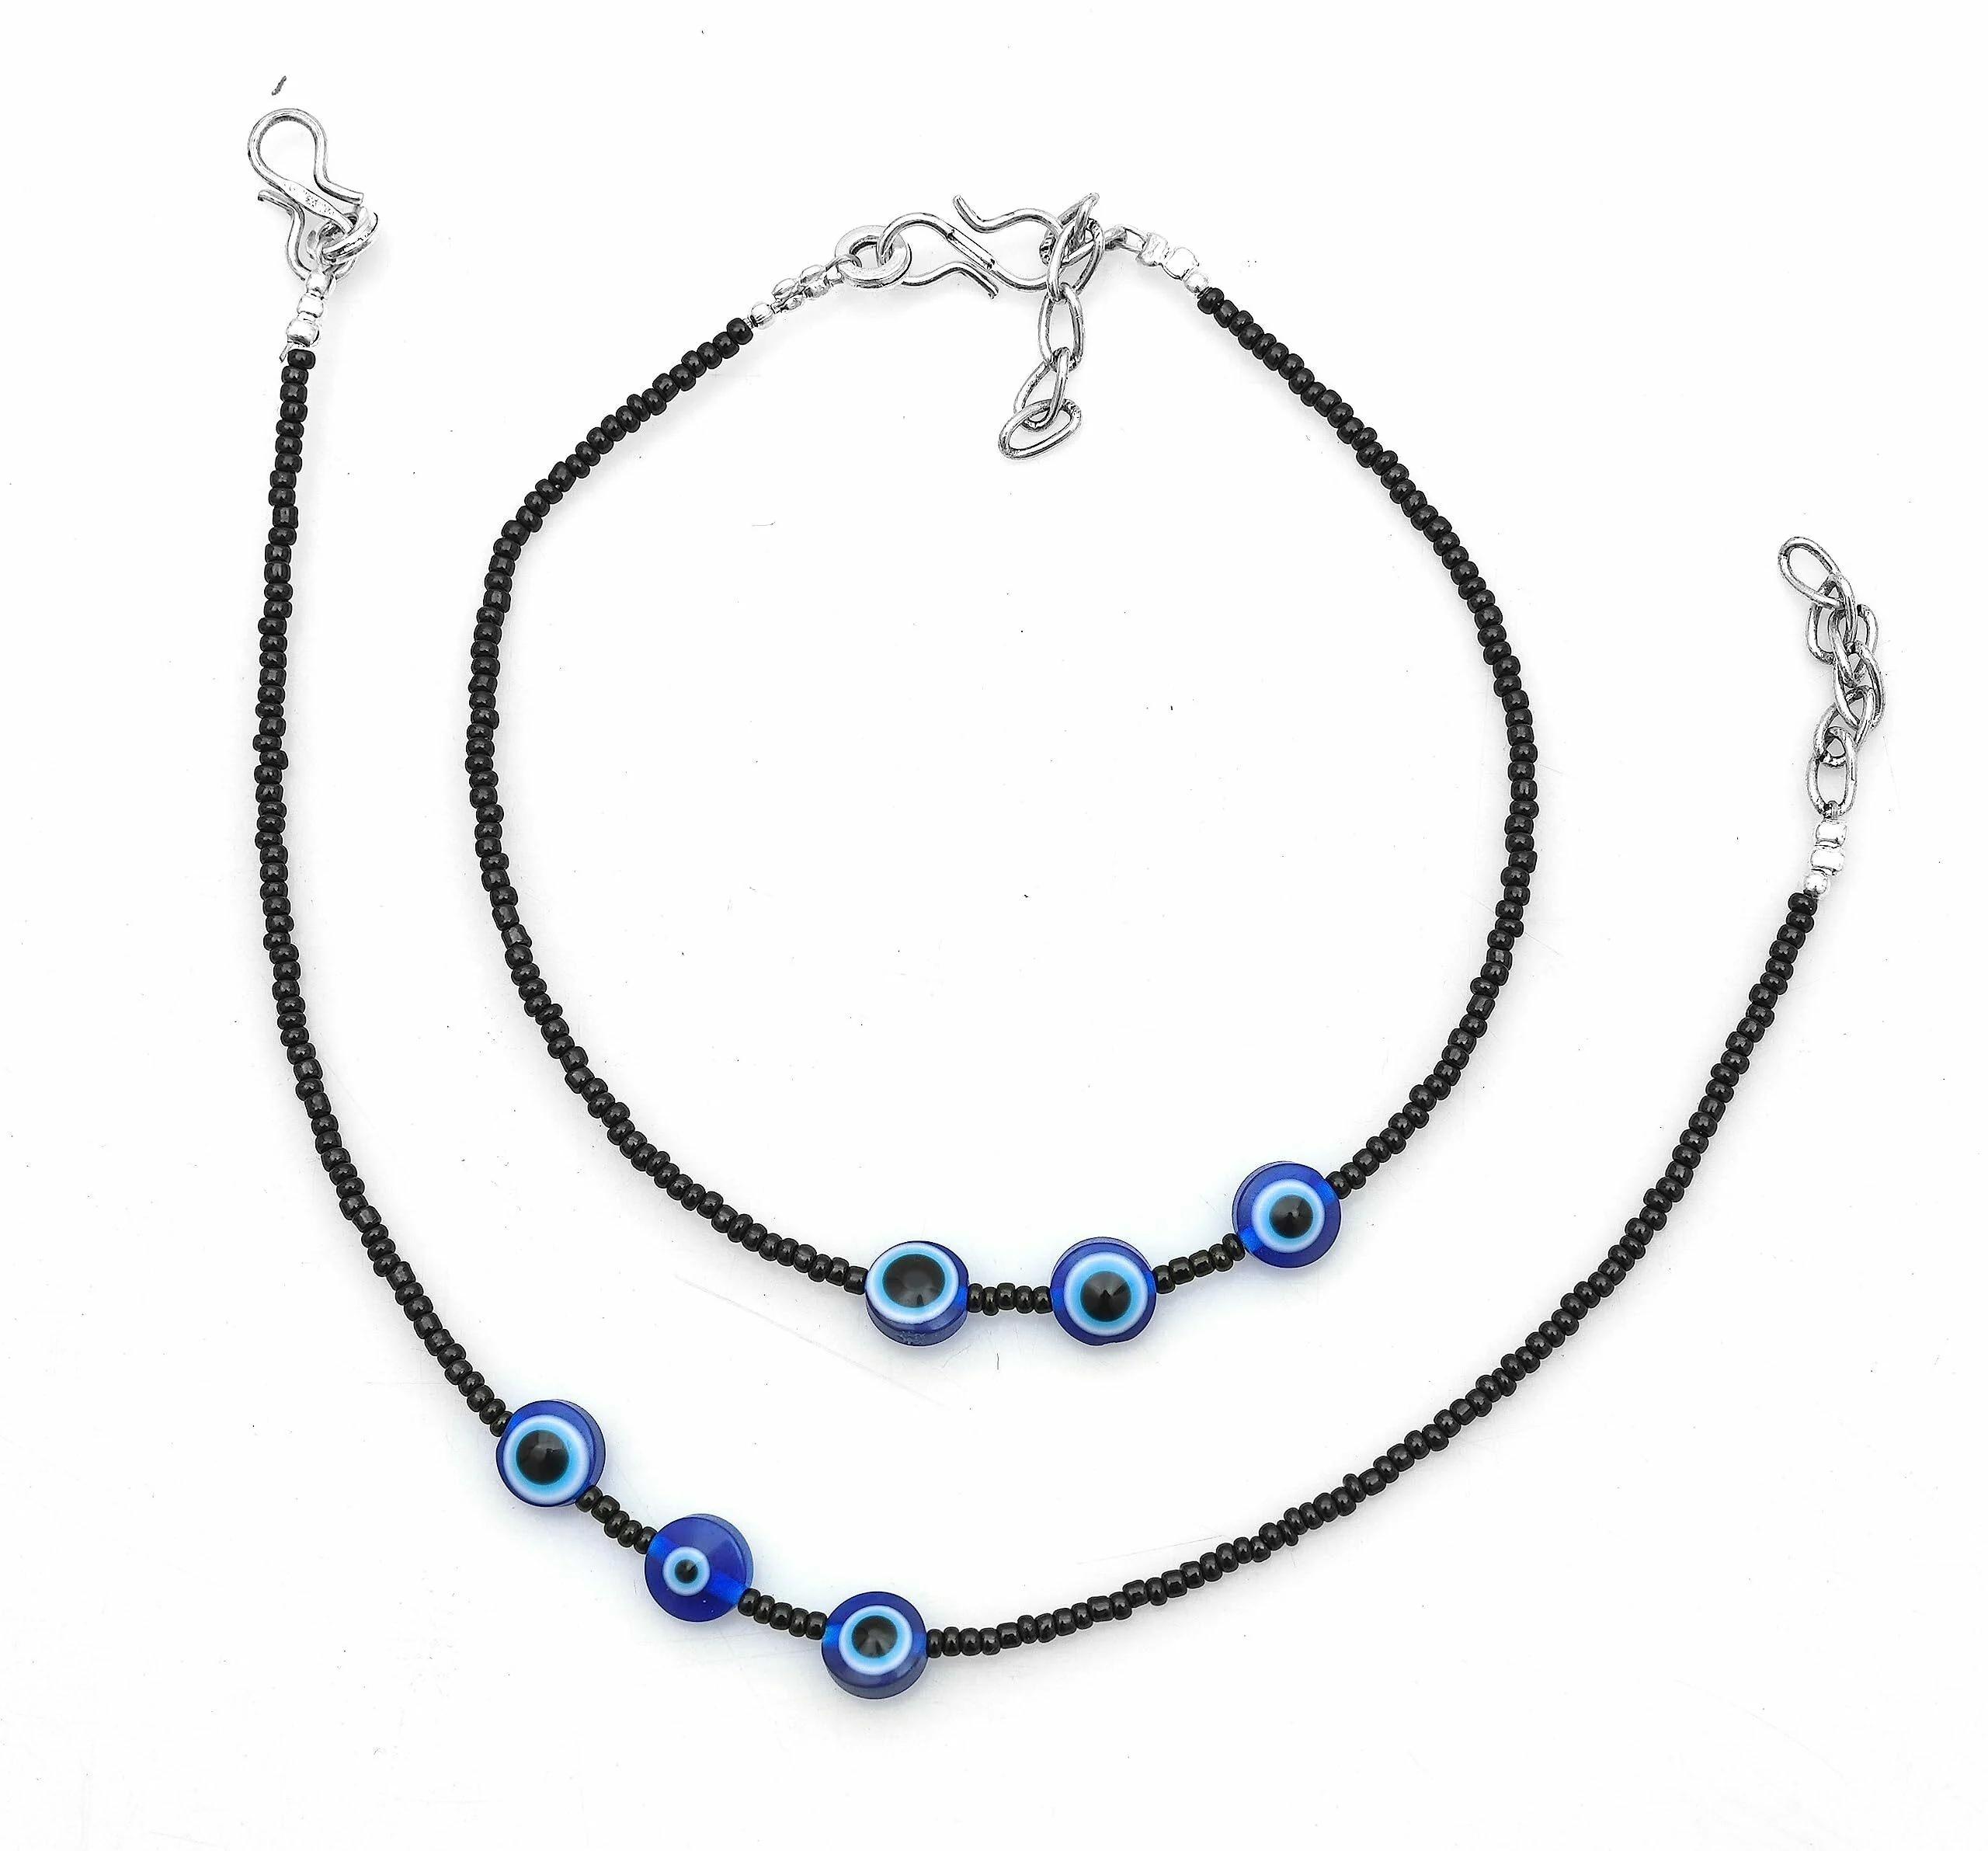
Rozy Styles Latest Trend Evil Eye Charms Thread Adjustable Anklet (Payal) for Women and Girls(Black)
Type: Necklaces & Pendants
Brand: YUVI CREATIONS
Price: Rs. 155
 ARTIFICIAL TREE Evil Eye Threaded Anklet, These statement anklets are simple but exotic, holding a classic trend, perfect for any style and attire. Thread anklets with oxidised charms hanging one leg anklet for girls can wear any time.